St Salvator's Hall

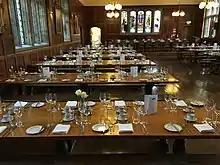
The main dining hall set for a formal dinner

A High Table takes place on Thursdays during term time; in which resident guests sit with the Senior Student, members of the Wardennial Team and a guest (usually an academic) from outside of the hall; preceding the three-course meal is a sherry reception and following the meal is an evening of port, tea, coffee and a talk by the guest, both held in the Regents' Room. At each dinner students dress formally and wear their undergraduate gowns. Latin grace is said by the Warden and all hall residents stand as those on the High Table enter the dining hall. For the Christmas formal dinner all of the Hall Committee sit on the High Table then champagne and Christmas carols are enjoyed in the Common Room by all the students. At the end of the academic year a High Table dinner for graduating students (Valedictorians) is held.